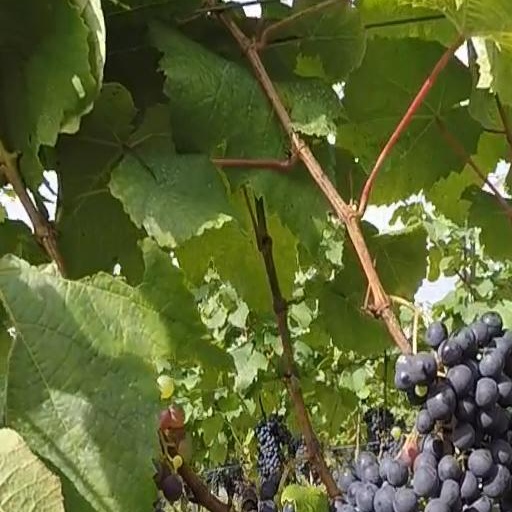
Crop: grape